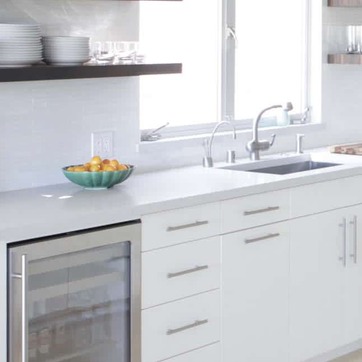
Material: polishedstone